Fortunstræde 1

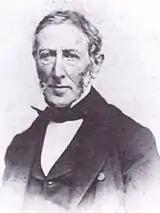
Ferdinand Vilhelm Soldenfeldt

Abraham Soldin was married to Rose Wallich (1769-1842). Two of their children converted to Christianity and assumed the name Soldenfeldt in 1820. The firm was on Abraham Soldin's death in 1834 continued by his son Ferdinand Vilhelm Soldenfeldt (1803-1881). His brother Joseph C. Soldenfeldt (1806–91) had a successful career as a civil servant before joining the brothers firm in 1859. The two brothers never married and lived together in the house at Fortunstræde for their entire lives. Their unmarried sister Henriette was at the time of the 1845 census also part of the household. The two brothers maintained a very modest lifestyle in spite of their considerable wealth. They were on the other hand known for handing alms out from their home in Fortunestræde to those in need on Friday evenings.